The Time Thief

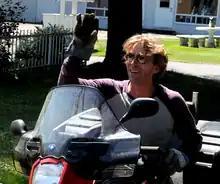
Fred Pellerin wrote the short story "The Time Thief" in 2007, adapting it into a feature film years later.

Fred Pellerin wrote the story "L'Arracheuse de temps" in 2007 shortly after the death of his father. On March 30, 2016, it was announced that a feature film adaptation of the story had been in the works from the production company Attraction Images. While working on the 2017 film "Barefoot at Dawn" with director Francis Leclerc, Pellerin wrote part of the initial screenplay for the film. On January 18, 2019, Leclerc revealed that he would direct the film, from a now-completed screenplay written by Pellerin. On April 8, 2019, the film's screenplay was submitted to SODEC, who announced on December 16, 2019, that they would be funding the film.